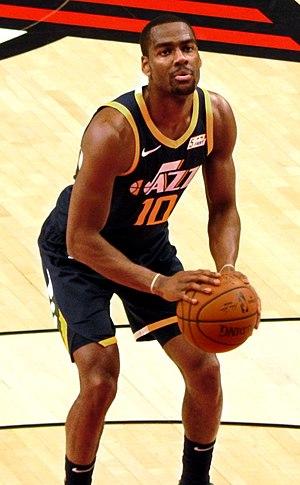
Alec Burks #10 of the Utah Jazz against the Portland Trail Blazers on October 7, 2018 at Moda Center in Portland, Oregon.
Alec Burks, né le 10 juillet 1991 à Grandview dans le Missouri, est un joueur américain de basket-ball évoluant aux postes d'arrière et ailier.